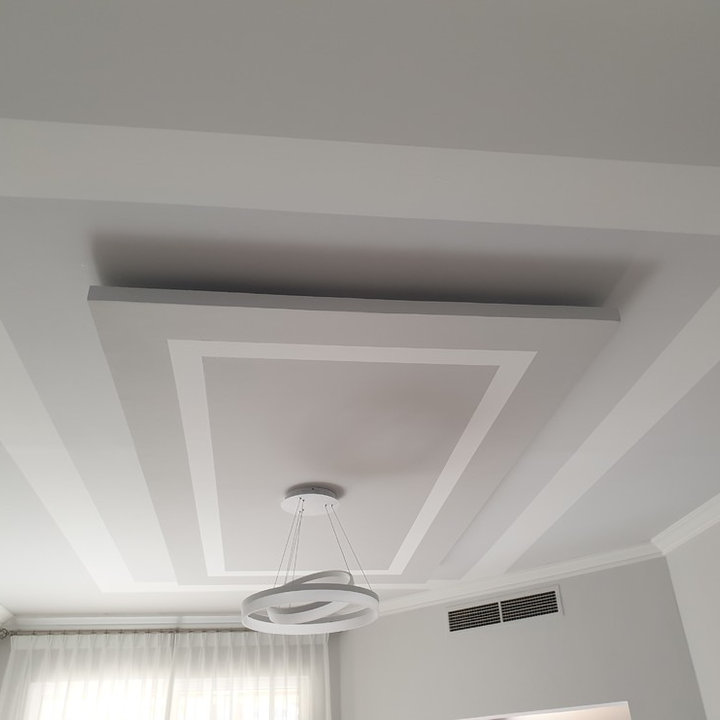
Style: Modern